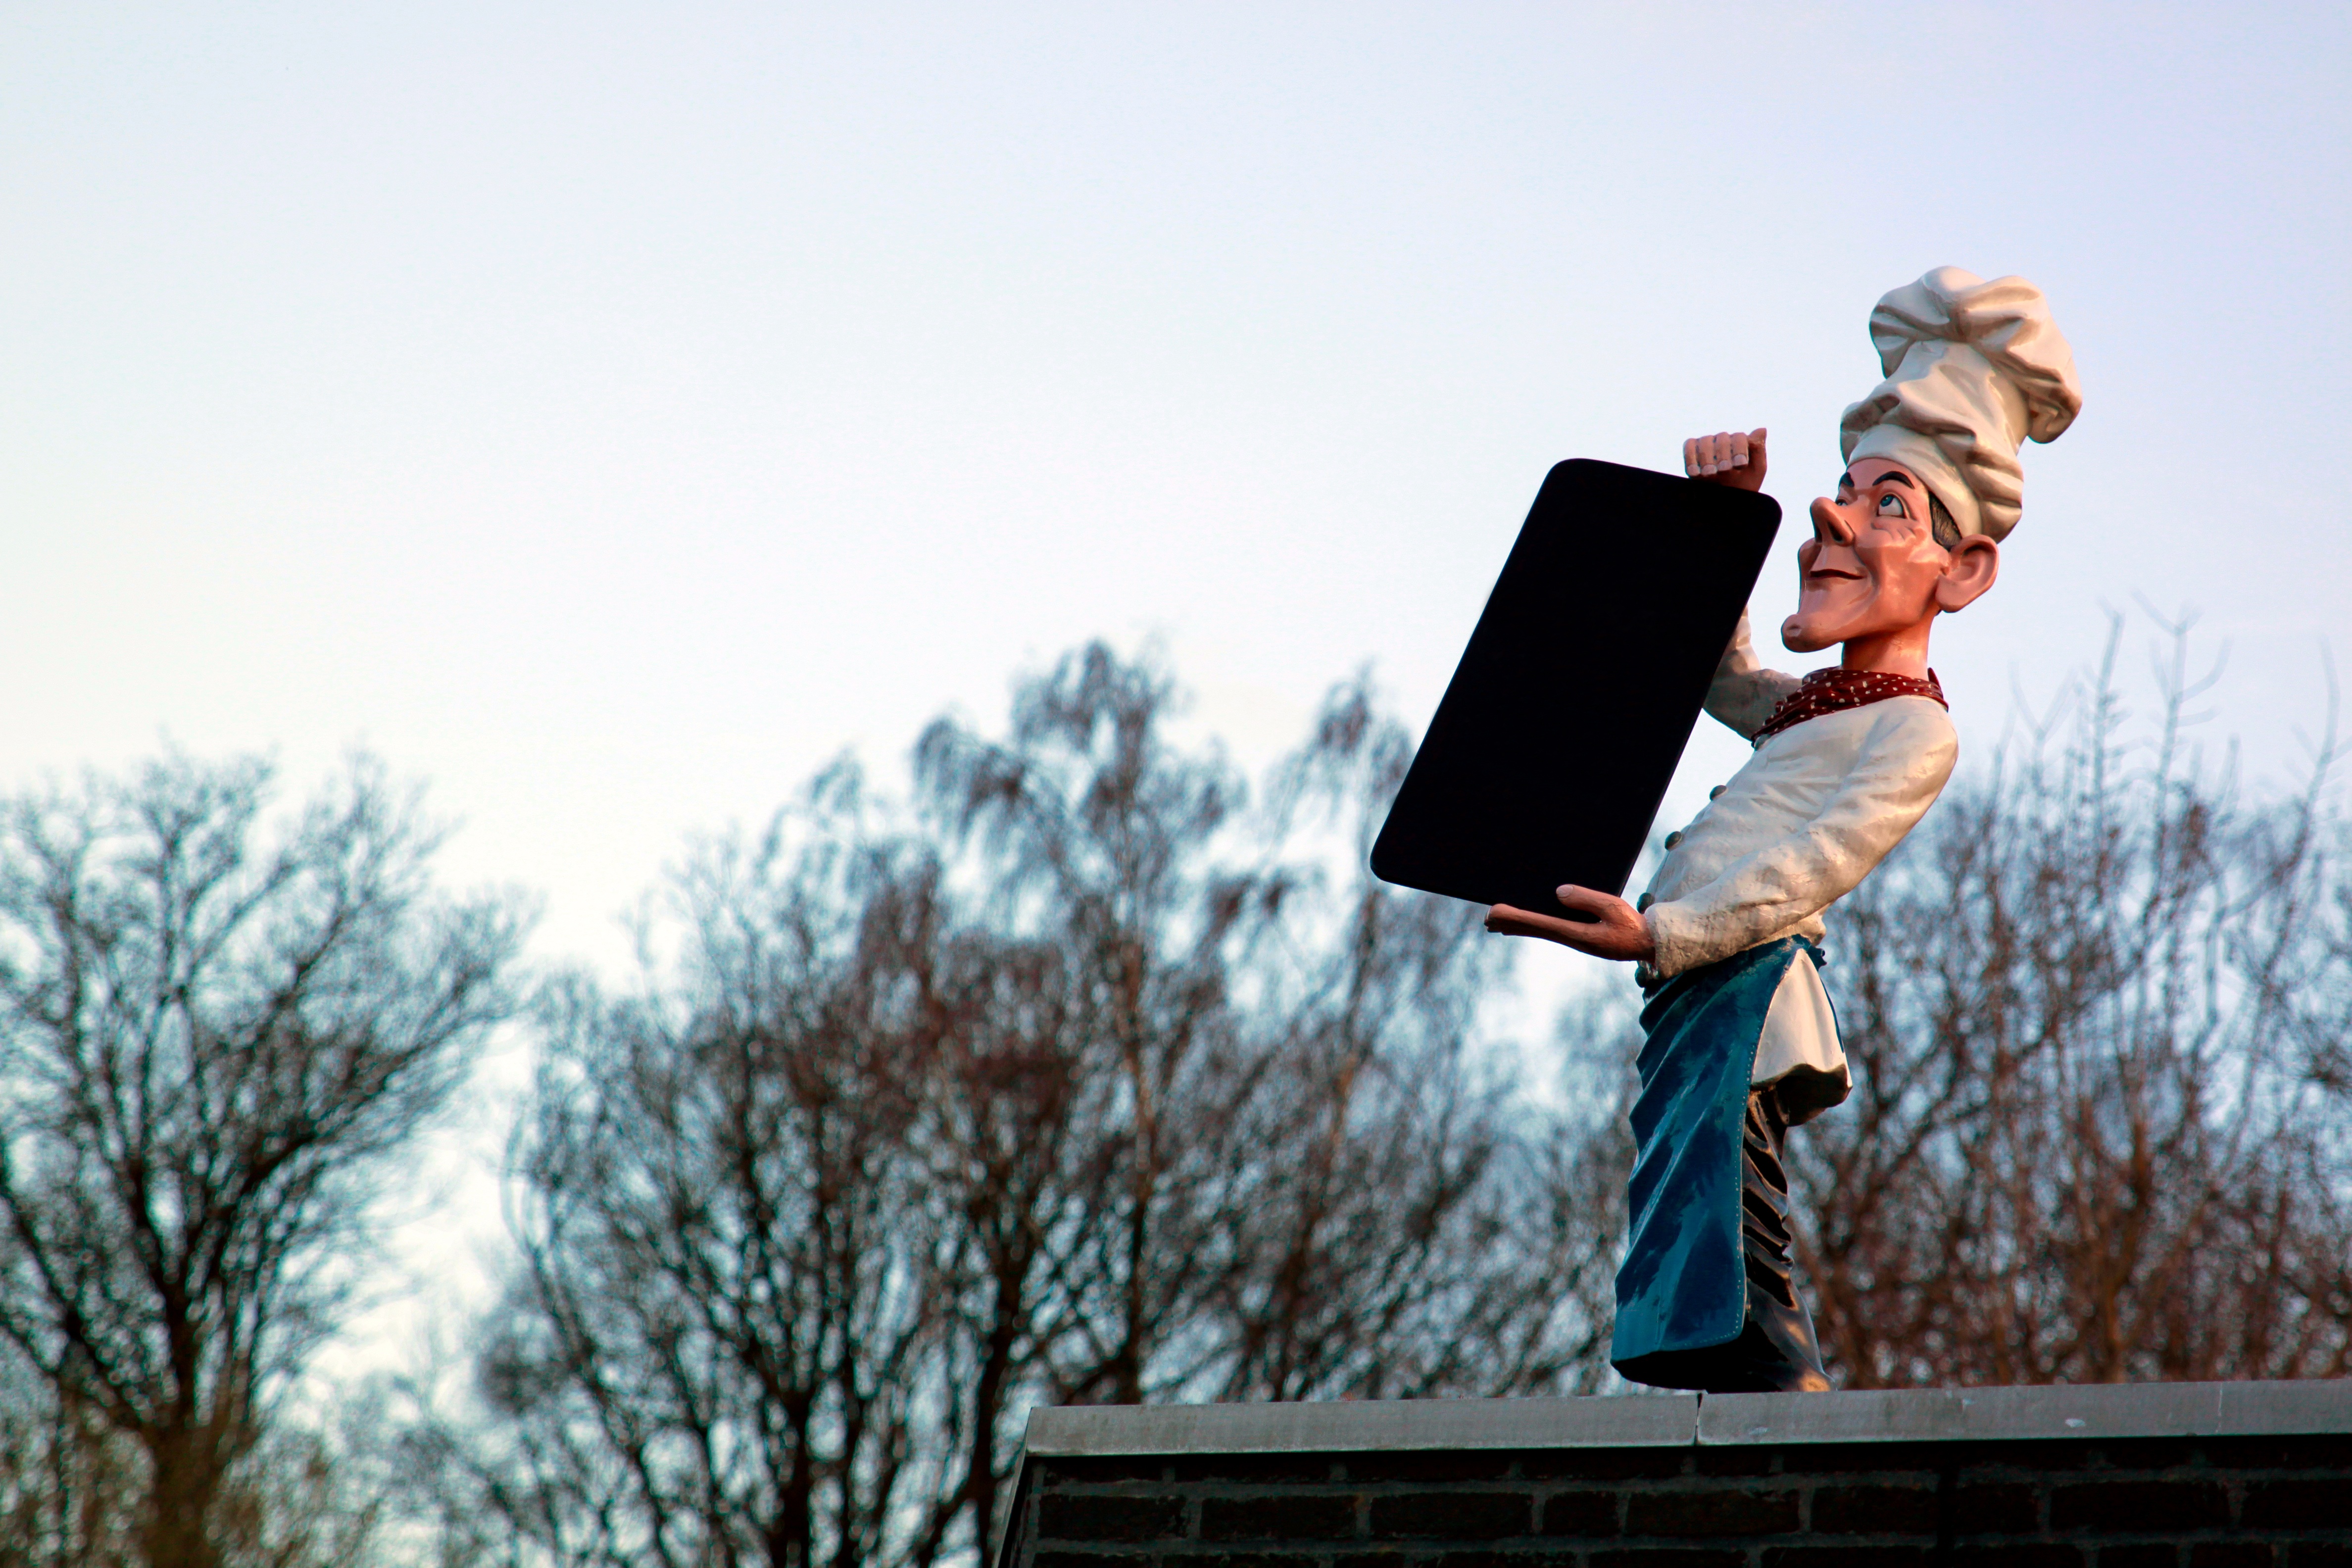
man, board, white, restaurant, statue, food, spring, cooking, menu, hat, extreme sport, delicious, chef, cook, photograph, order, males, chef's hat